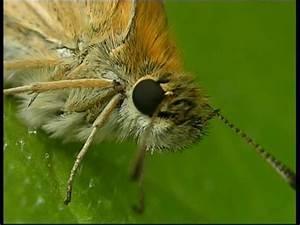
butterfly